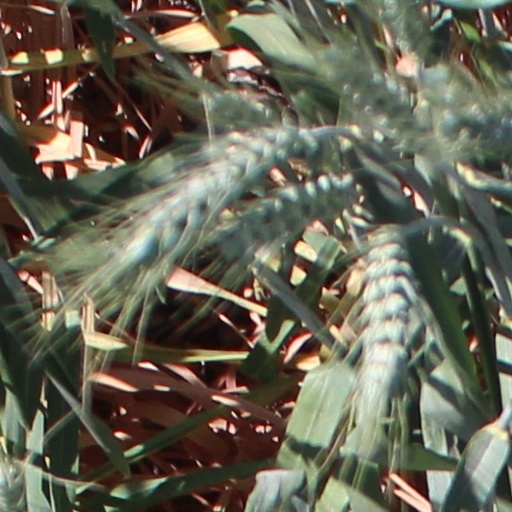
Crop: wheat